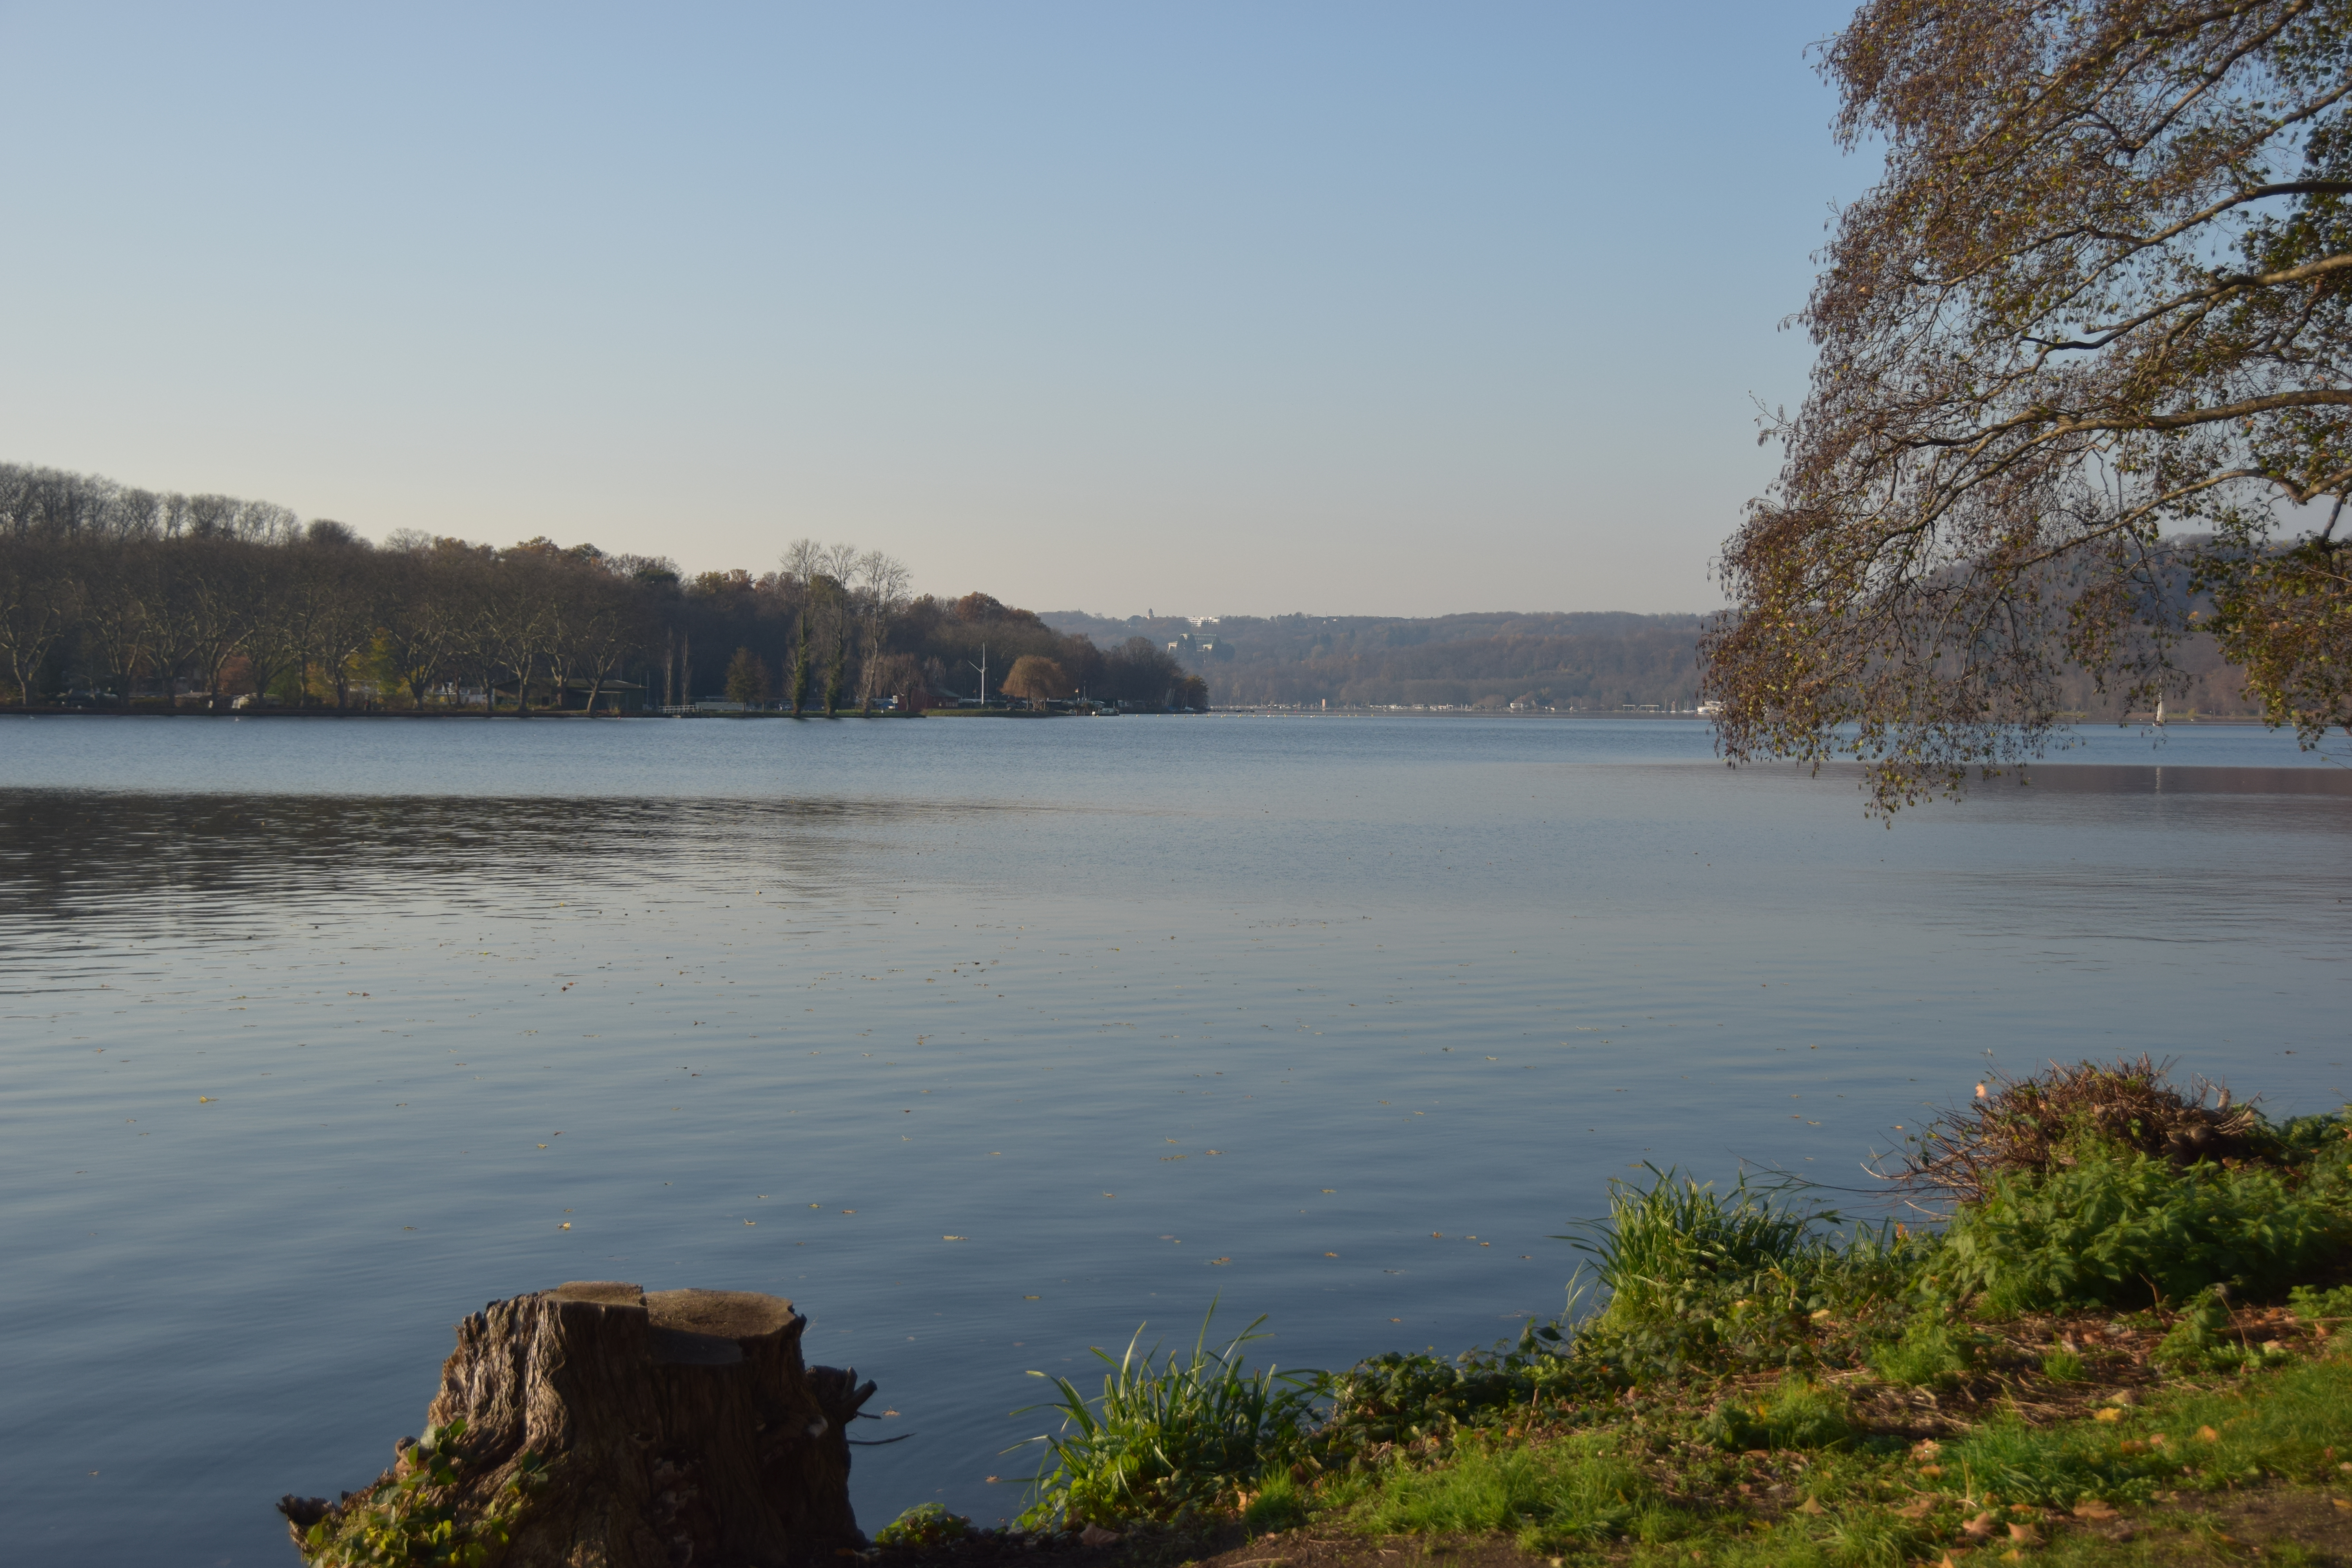
nature, water, sky, plant, water resources, cloud, natural landscape, lake, tree, watercourse, bank, lacustrine plain, landscape, horizon, waterway, calm, grass, shore, wood, forest, hill, reservoir, lake district, wilderness, loch, fluvial landforms of streams, coast, evening, reflection, wetland, ocean, tarn, rock, sound, floodplain, channel, bay, winter, mist, pond, inlet, sea, mountain, riparian zone, riparian forest, autumn